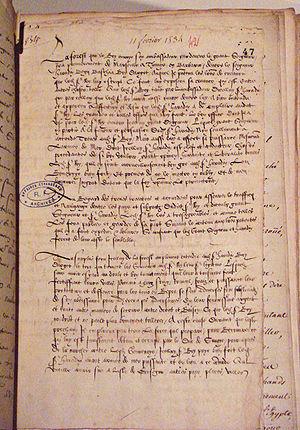
L’alliance franco-ottomane, ou alliance franco-turque, est une alliance établie en 1536 entre le roi de France François Iᵉʳ et le souverain turc de l'Empire ottoman, Soliman le Magnifique. Elle a été mentionnée comme la première alliance diplomatique non idéologique de ce genre entre un empire chrétien et un empire non chrétien. Elle cause cependant un certain émoi dans le monde chrétien, et est qualifiée d'alliance impie, ou d'union sacrilège de la fleur de lys et du croissant. Elle subsiste cependant, dans l'intérêt objectif des deux parties. Cette alliance stratégique et parfois tactique est alors l'une des plus importantes alliances de la France, et dure plus de deux siècles et demi, jusqu'à la campagne d'Égypte, qui voit les troupes napoléoniennes envahir un territoire ottoman en 1798-1801, bien que Bonaparte proclame n'en avoir qu'après les Mamelouks qui selon lui ne sont point soumis au Sultan et se sont révoltés contre son autorité. L'alliance franco-ottomane est également un épisode important des relations entre la France et l'Orient.